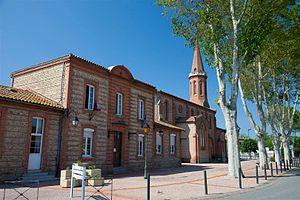
vue de la Mairie et de l'Eglise
Labarthe-sur-Lèze est une commune française située dans le département de la Haute-Garonne, en région Occitanie.